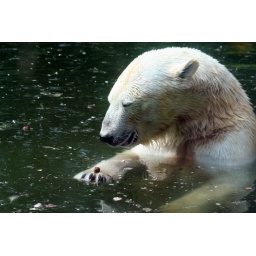
Berlin Zoo Polar Bears fish for nuts in the water